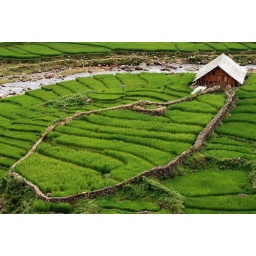
A house in a rice field in the mountains of Sapa